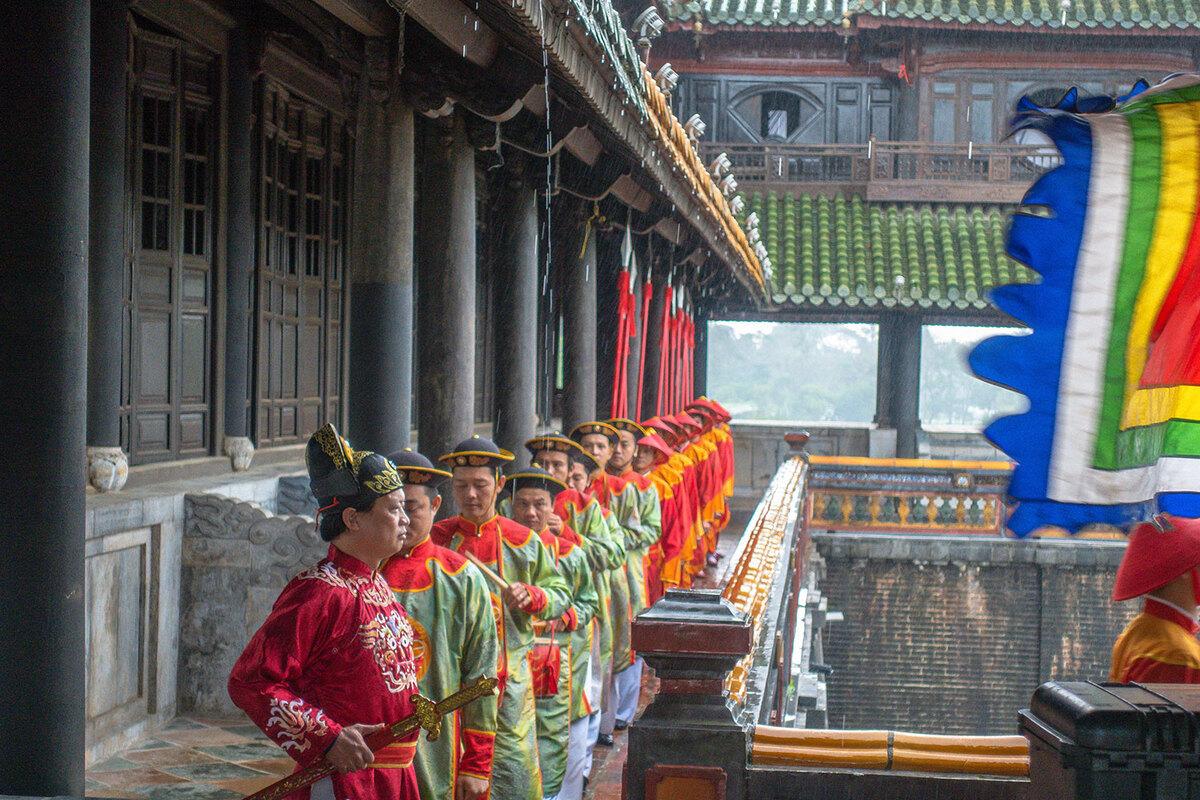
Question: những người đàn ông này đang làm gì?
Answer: đang thực hiện một nghi lễ